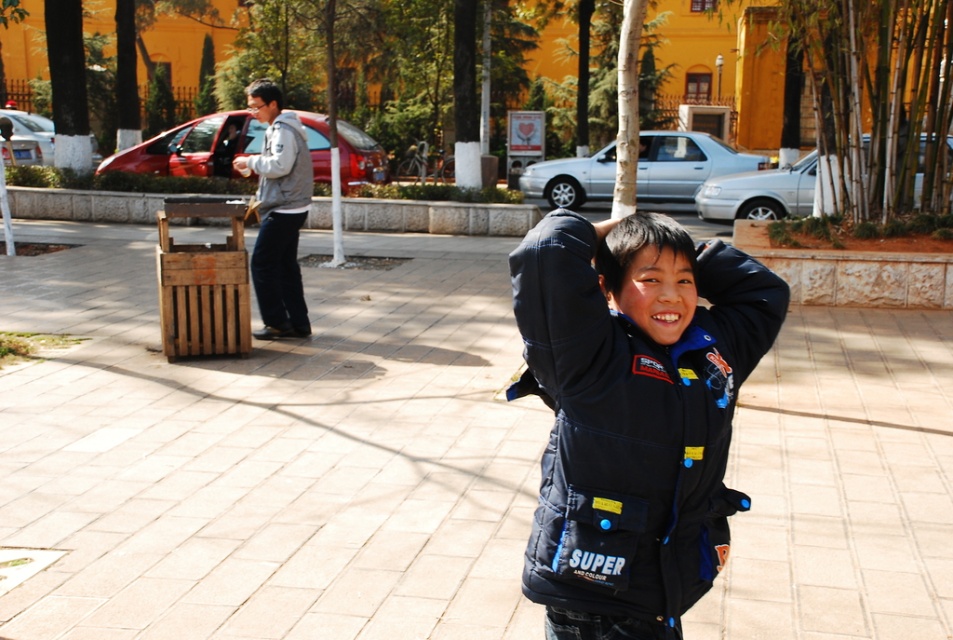
Question: Is matte gray hoodie at upper left wider than matte black hand at upper center? (A) yes (B) no
Answer: B